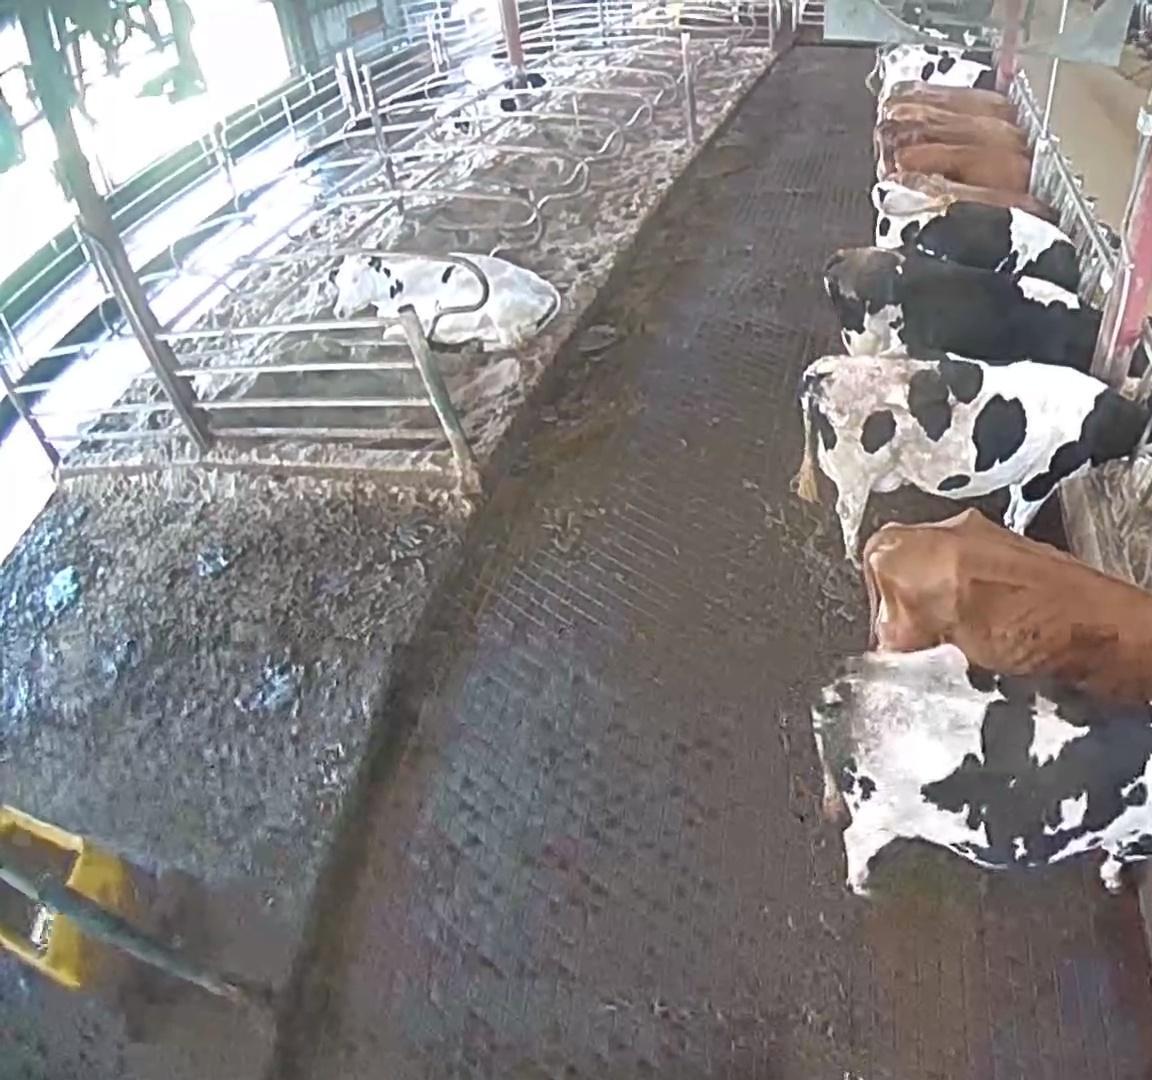
Number of cows: 11